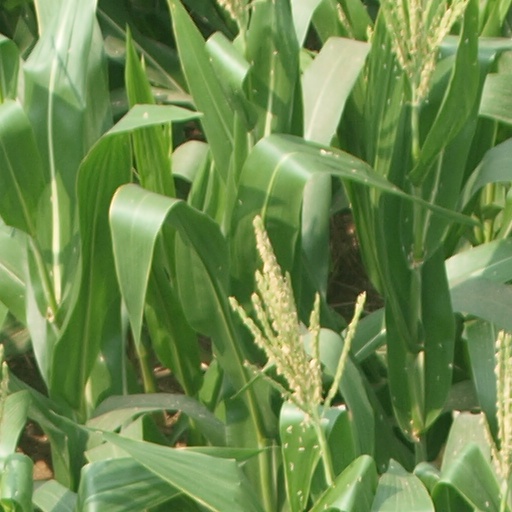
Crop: maize; corn